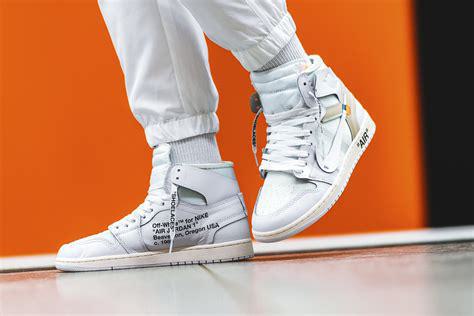
Brand: Jordan
Model: Off-White